John Gerrard (artist)

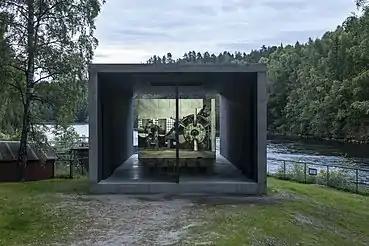
Pulp Press (Kistefos) 2013, by John Gerrard. Installed at Kistefos-Museet Sculpture Park, Jevnaker, Norway

"Solar Reserve (Tonopah, Nevada) 2014" features a simulated landscape showing computer-generated images of a solar thermal power plant in Nevada, whose central tower is surrounded by 10,000 mirrors which reflect sunlight onto it to heat salt to high temperatures, forming a thermal battery which is used to generate electricity. Over the course of a 365-day year, the work replicates the movements of the sun, moon, and stars across the sky as they would appear at the Nevada site. The mirrors adjust their positions in real time according to the position of the sun. Over a 24-hour period the virtual camera view of the tower shifts, following the movement of the mirrors, from ground level to an overhead satellite view.